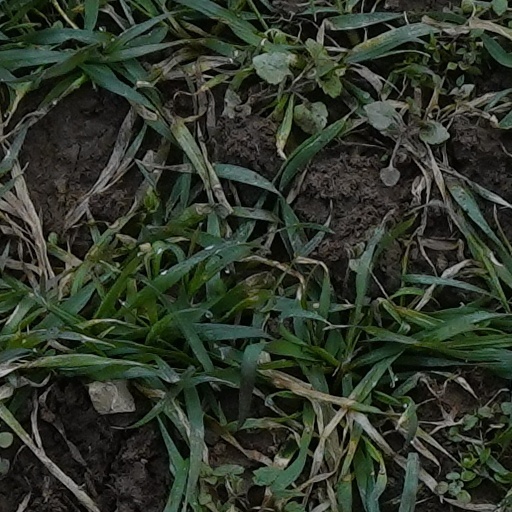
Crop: wheat